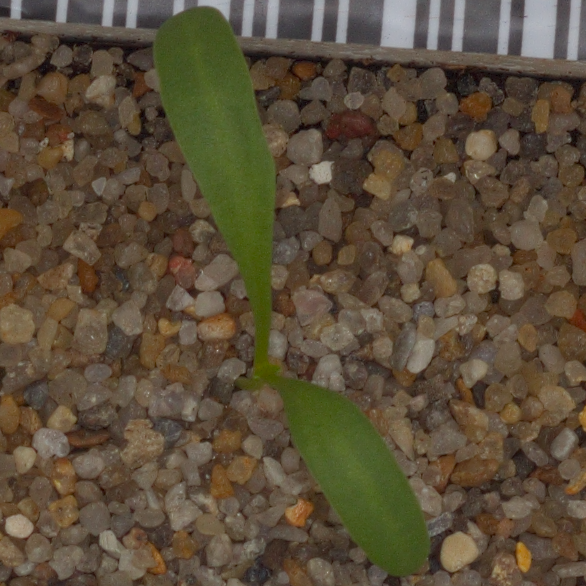
Label: sugar_beet